Buchan

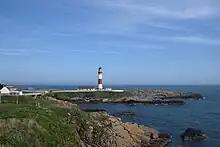
Buchan Ness, near Peterhead

The first documentary record of Buchan is a reference in the "Chronicle of the Kings of Alba" to the death of King Indulf at the hands of Vikings in Buchan in 962, a death separately recorded in a 12th-century king list as taking place at Cullen. Cullen is to the west of the River Deveron, in an area where the Earls of Buchan held land as late as the 13th century, suggesting that Buchan's boundaries at this time extended as far west as the River Spey.